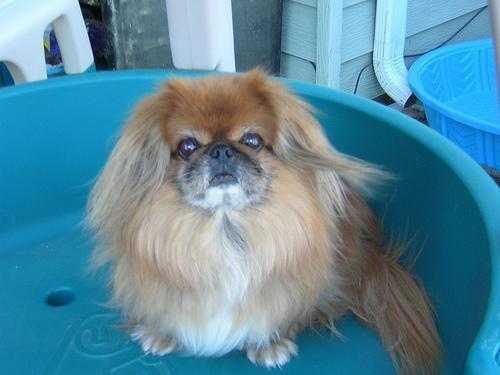
Pekinese